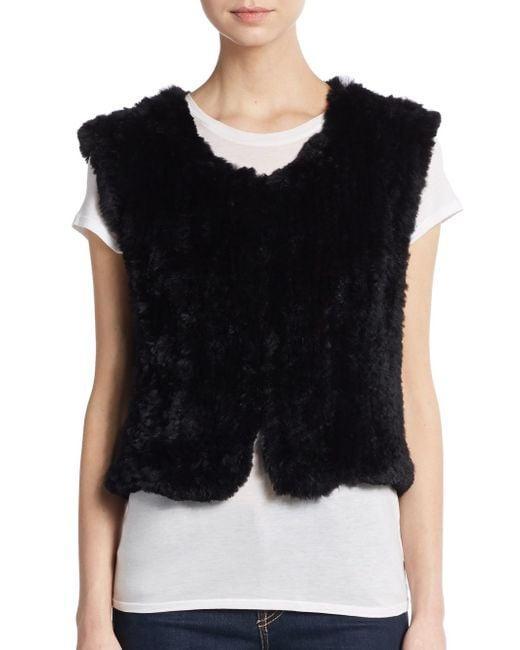
Schwarze Jacke mit Rundhalsausschnitt und Felldesign